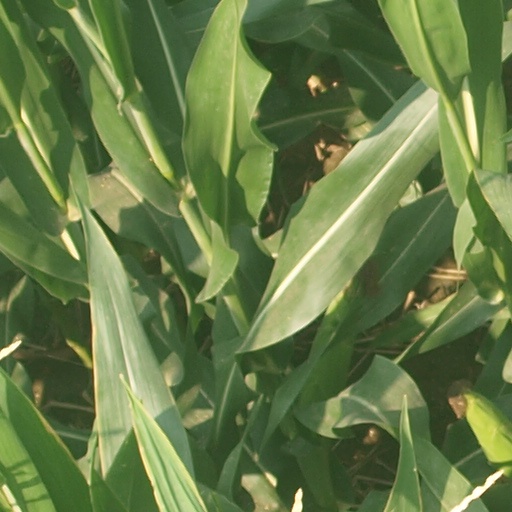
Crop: maize; corn